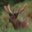
Label: deer